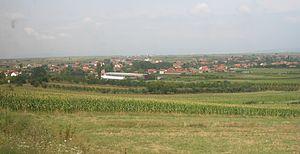
Jug Bogdanovac est un village de Serbie situé dans la municipalité de Merošina, district de Nišava. Au recensement de 2011, il comptait 494 habitants.